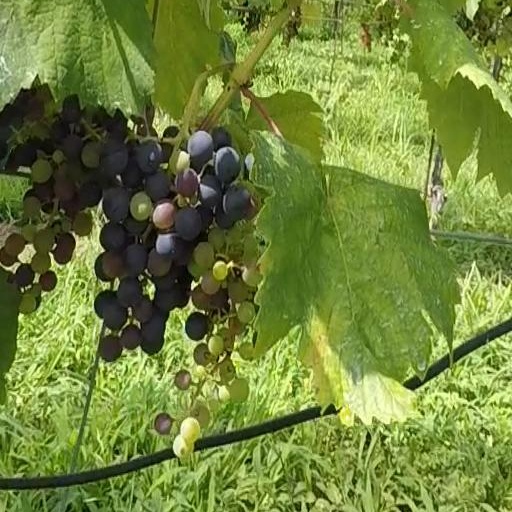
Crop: grape